Jeep Cherokee (XJ)

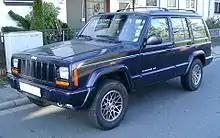
European passenger version Cherokee XJ

The XJ was introduced to left-hand drive European markets in 1985, one year after its American debut. However, the strong U.S. Dollar made the Cherokee expensive and prevented notable sales during the first years. In most countries, import figures only started rising in the late eighties or early nineties. Right-hand drive European markets only began to officially receive Cherokees (in RHD form) in 1993, although a small number of personal imports had been reaching the UK in left-hand drive form for many years before that. Models were offered in both markets until the XJ's discontinuation in 2001, at which point it was replaced by the Jeep Cherokee (KJ) which retained the Cherokee name for sale in Europe despite sharing little mechanical heritage with its predecessor. The Cherokee was often sold in Europe as part of Renault's lineup and was occasionally referred to as the Renault Jeep Cherokee in marketing, although it was never sold with Renault badges. However, motorsports versions of the Cherokee that competed in the Dakar Rally did wear Renault badges.